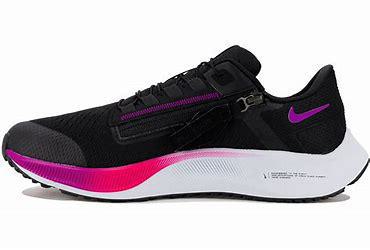
Brand: Nike
Model: Air Zoom Pegasus 38 Flyease